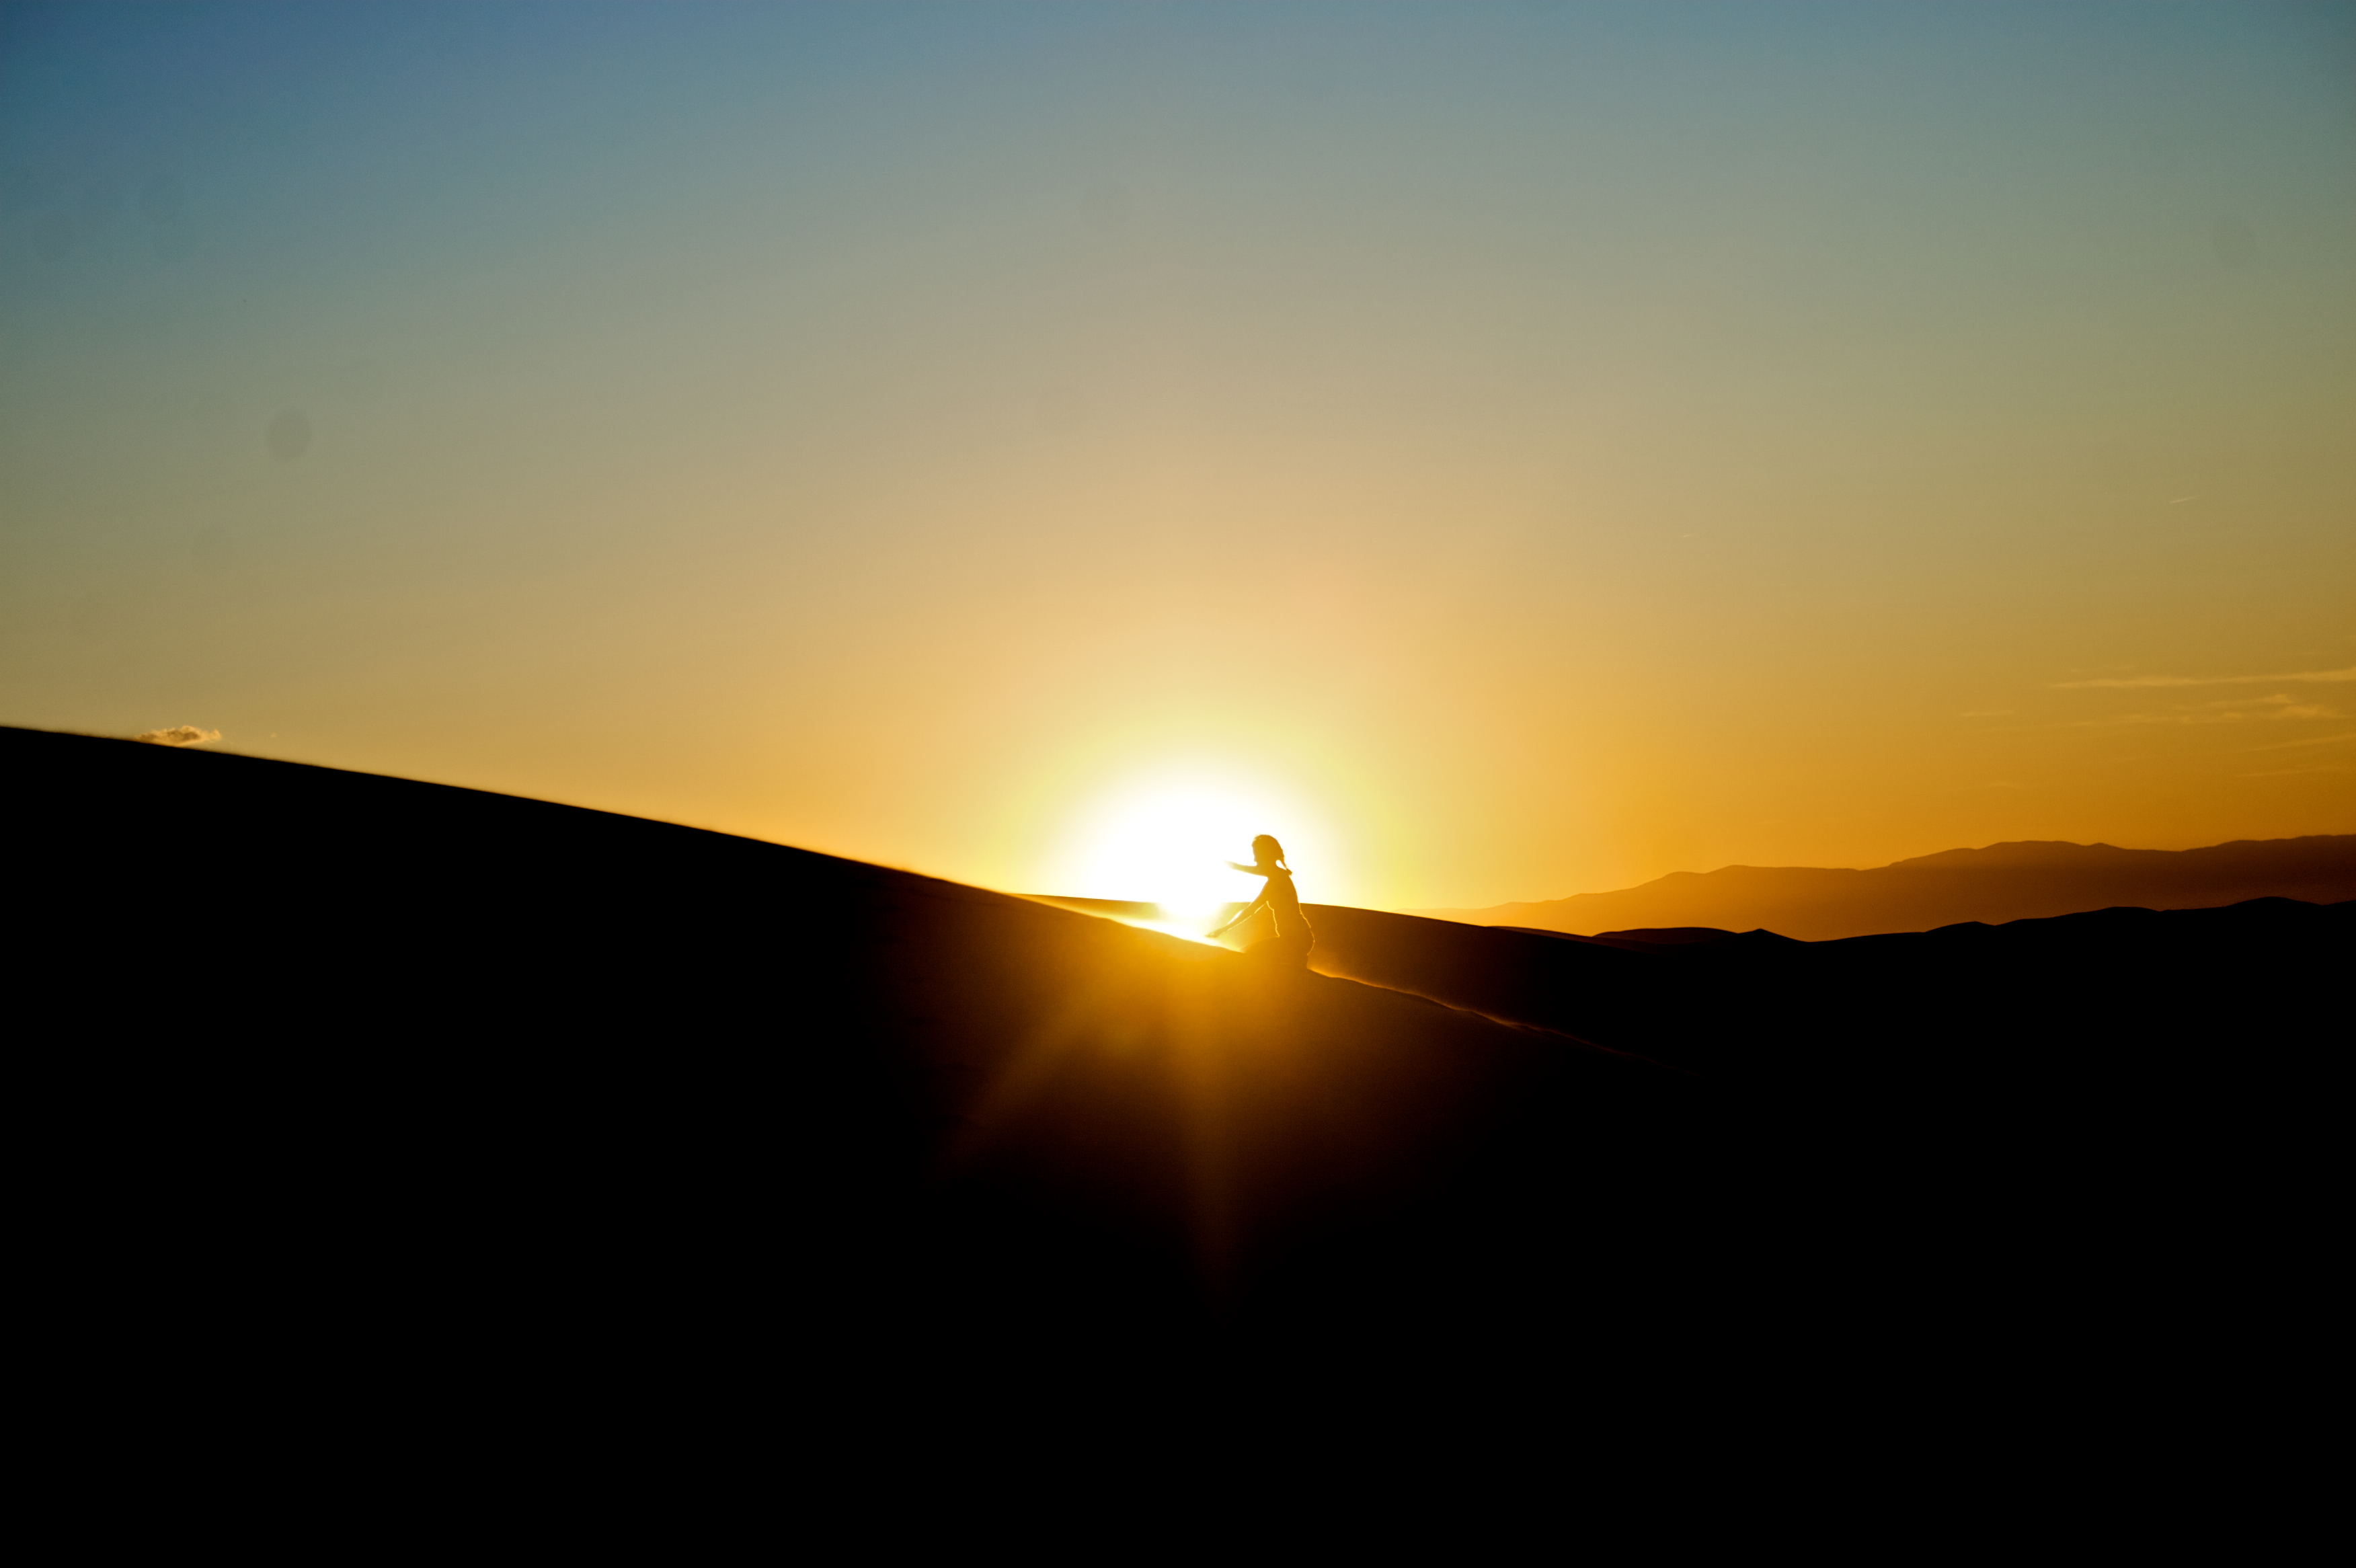
sand, horizon, light, sky, sun, sunrise, sunset, hiking, sunlight, morning, dawn, dusk, evening, hike, camping, holding, dunes, san, colorado, camp, mountains, luic, afterglow, atmospheric phenomenon